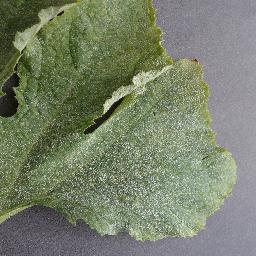
Label: Squash___Powdery_mildew